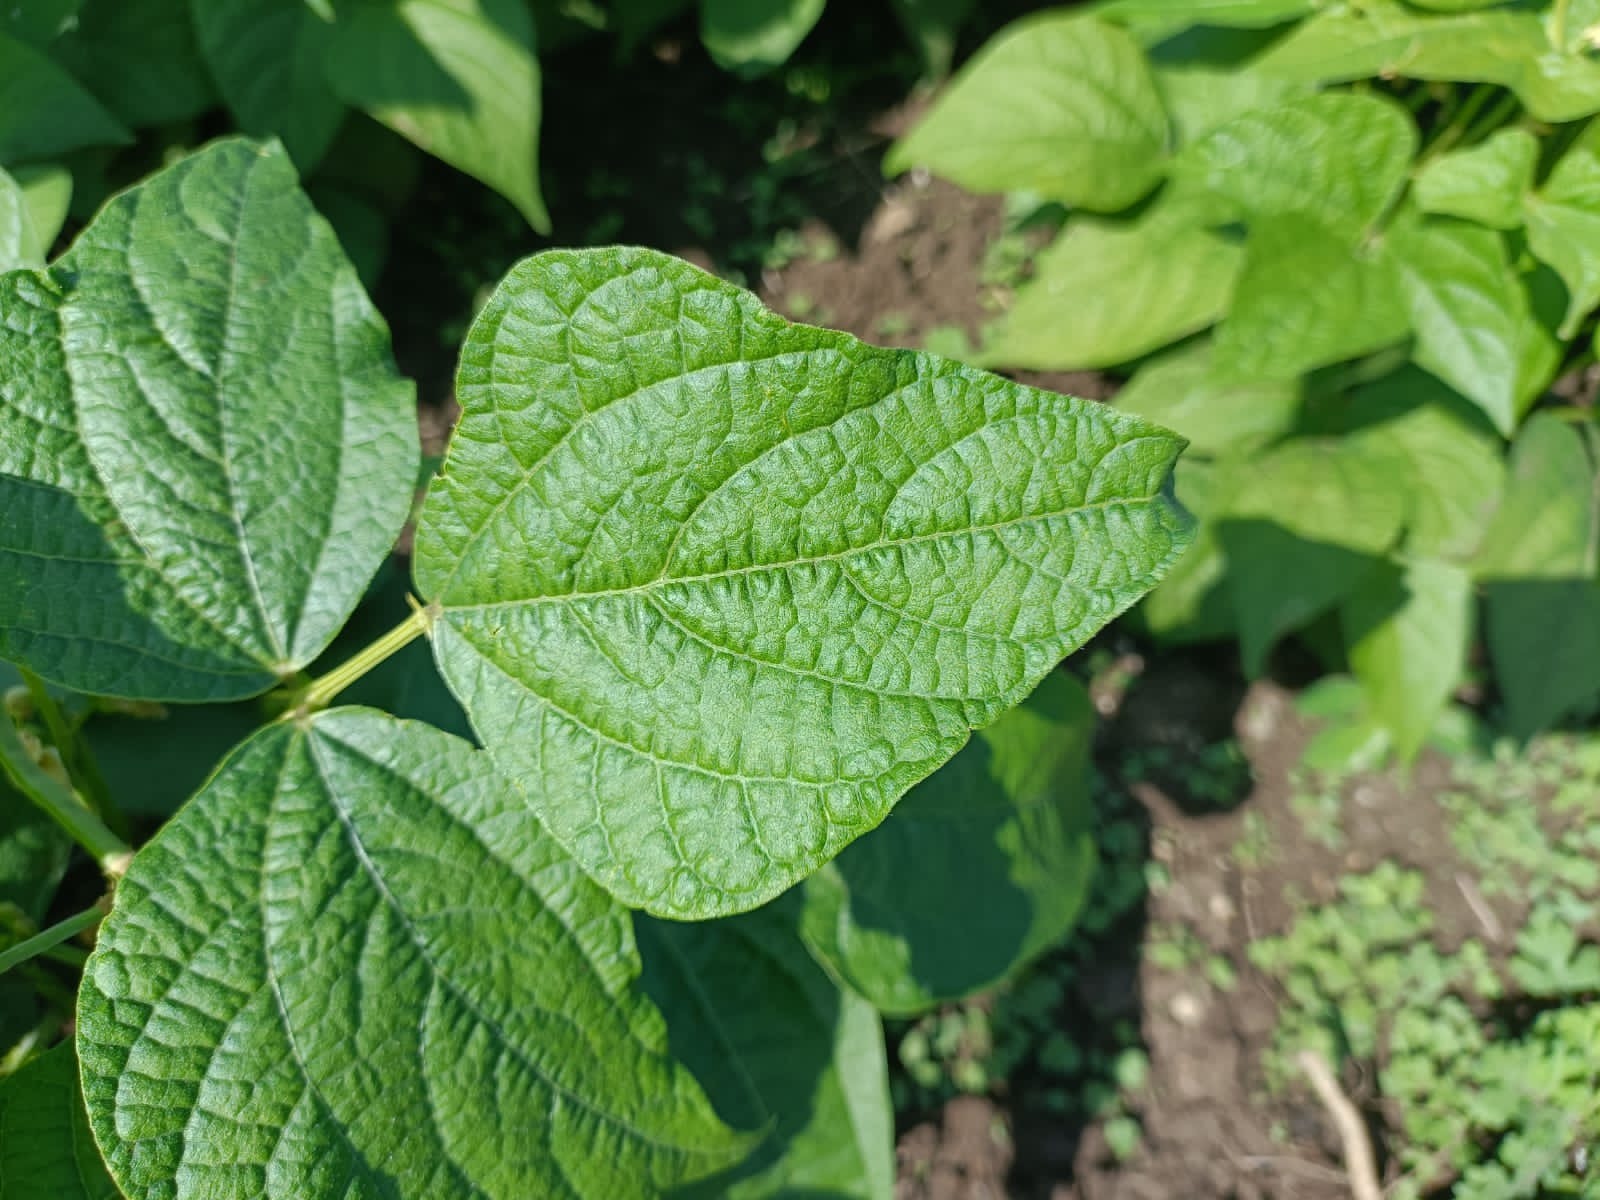
Label: Healthy